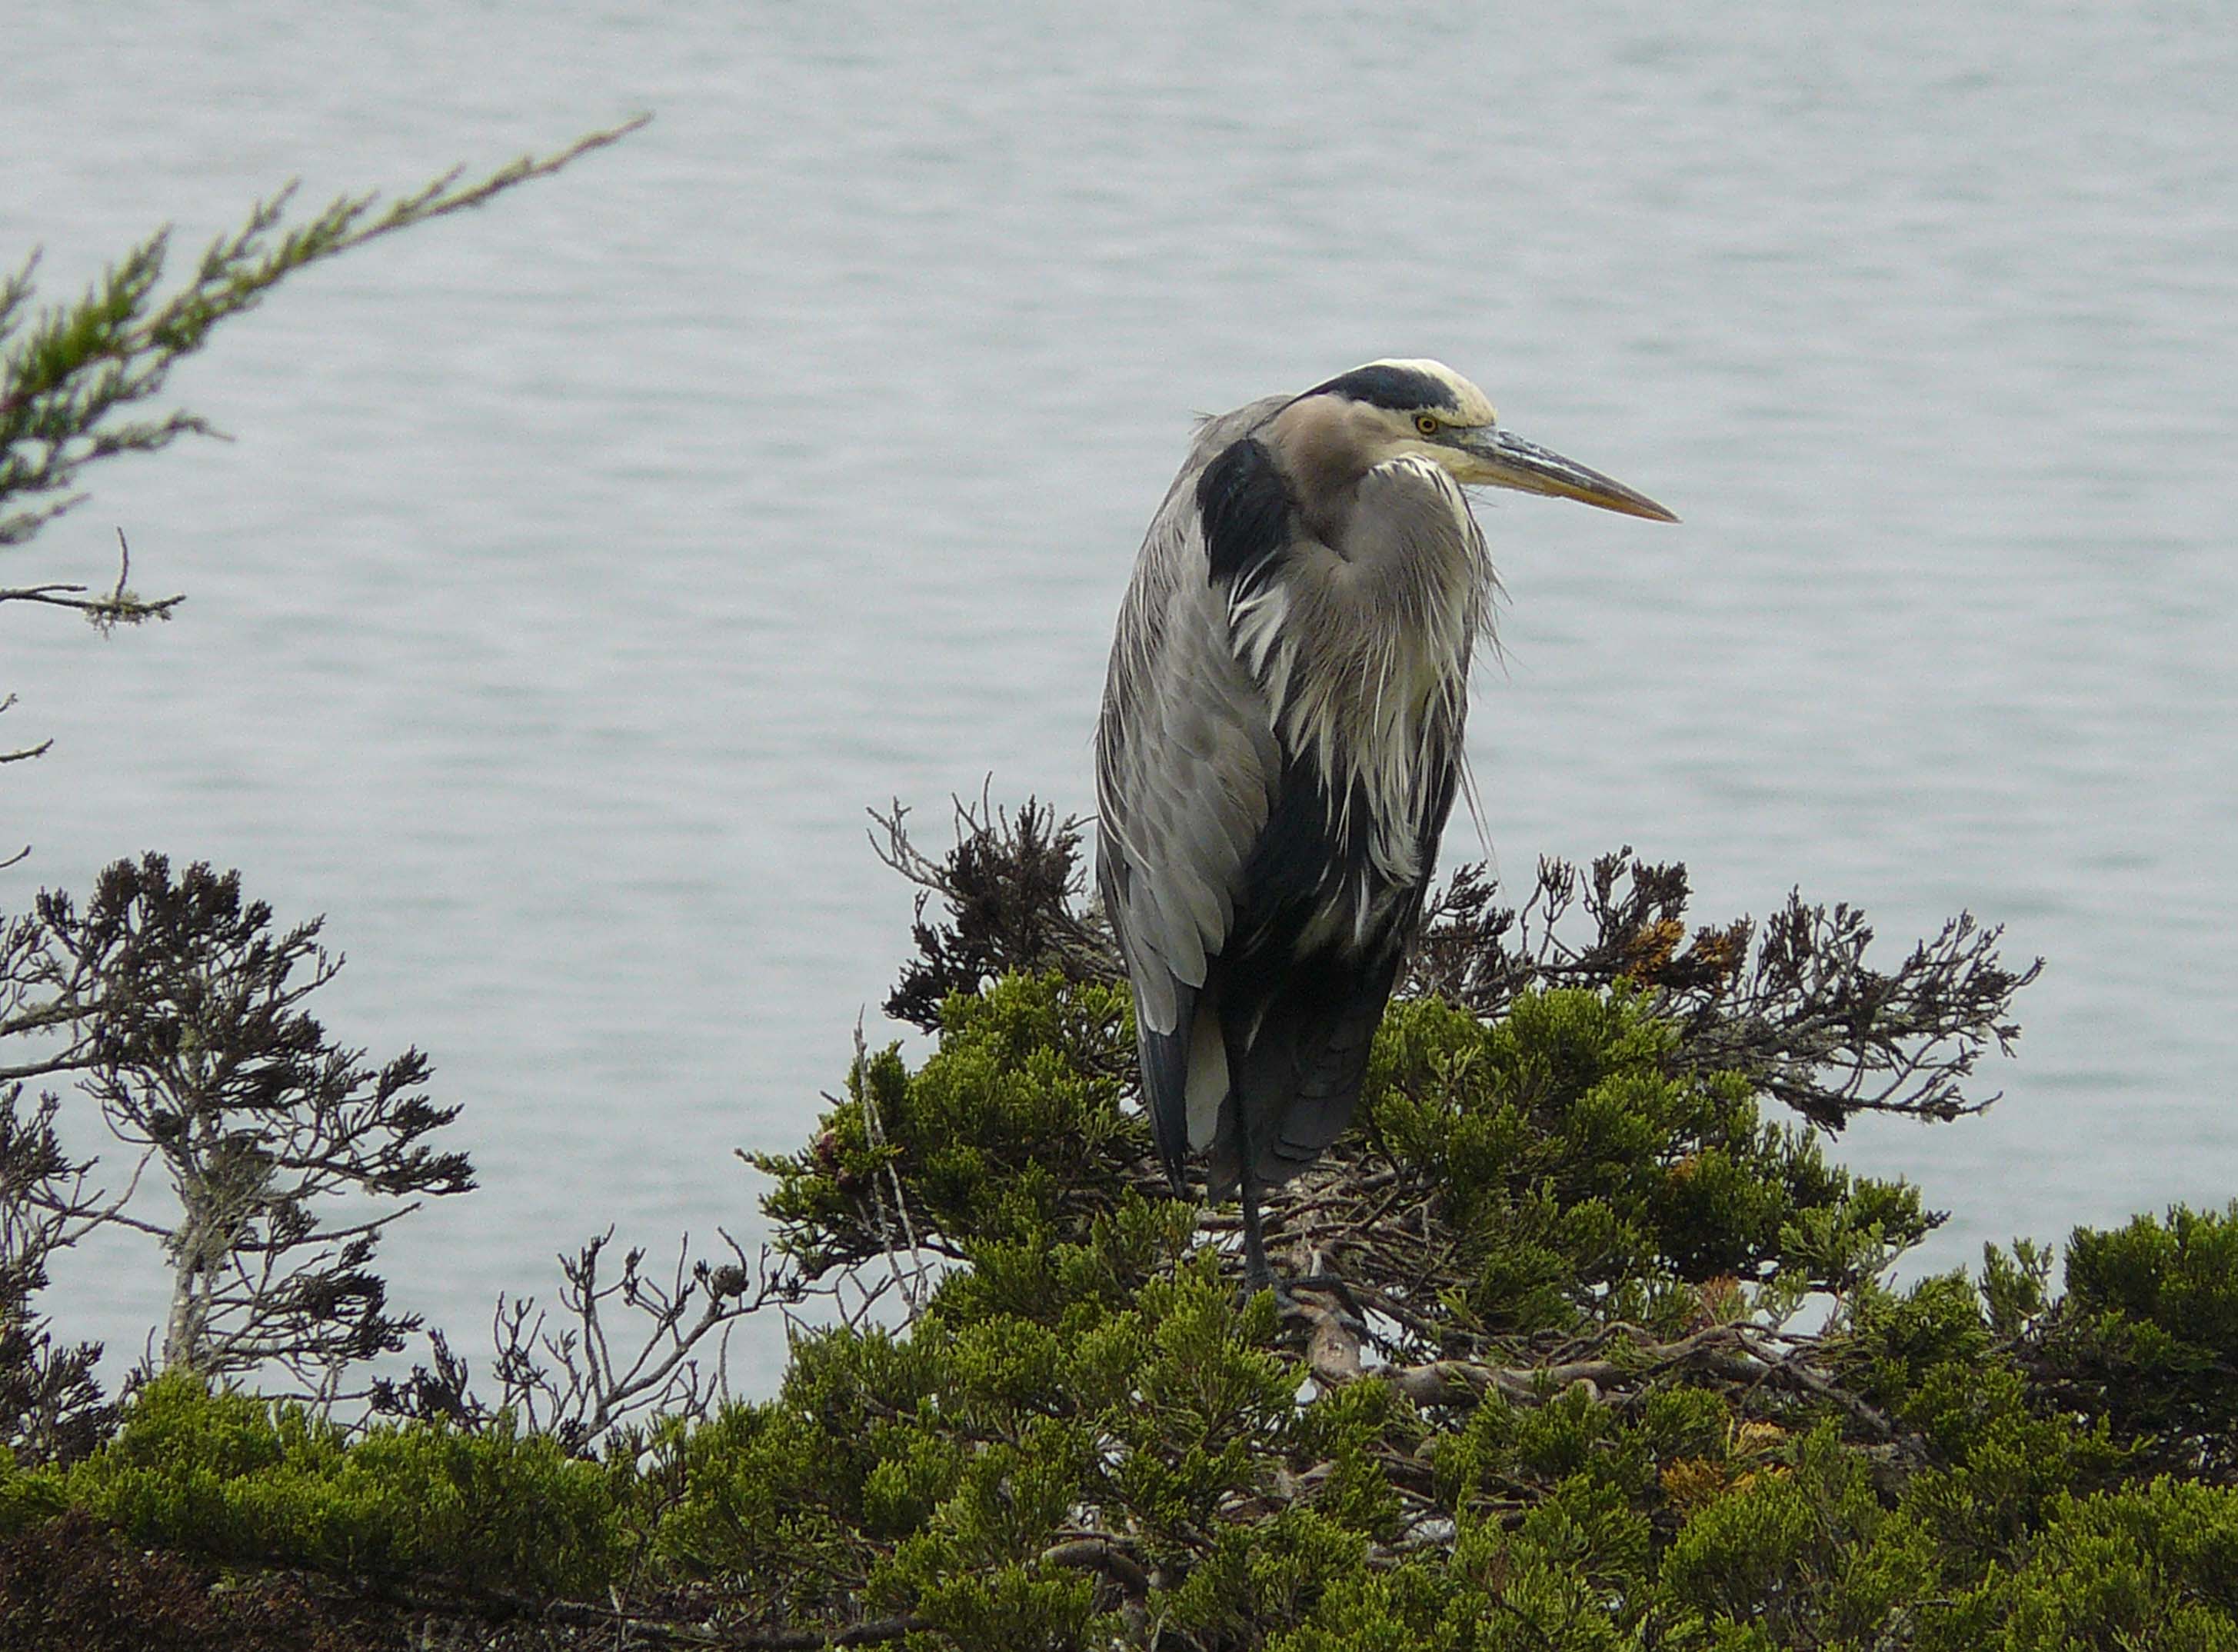
coast, nature, bird, wildlife, beak, bay, fauna, birds, central, vertebrate, morro, heron, herons, calif, greatblueheron